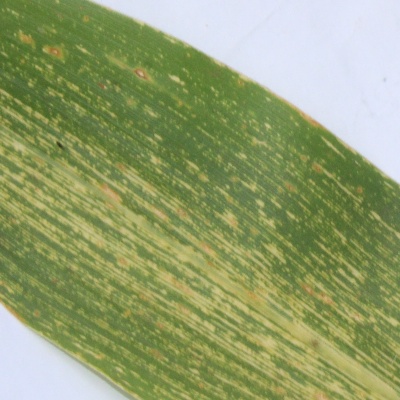
Crop: Maize
Condition: streak virus